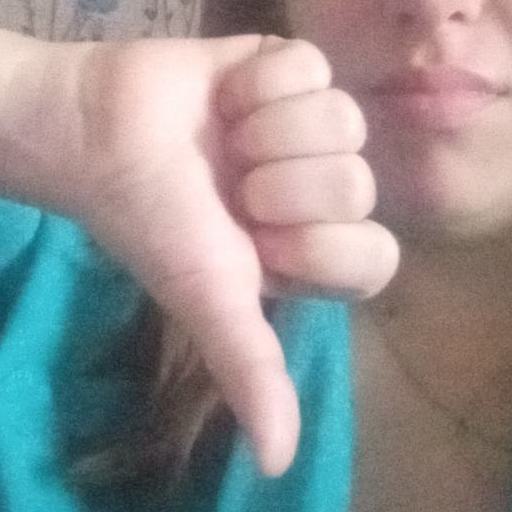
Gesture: dislike